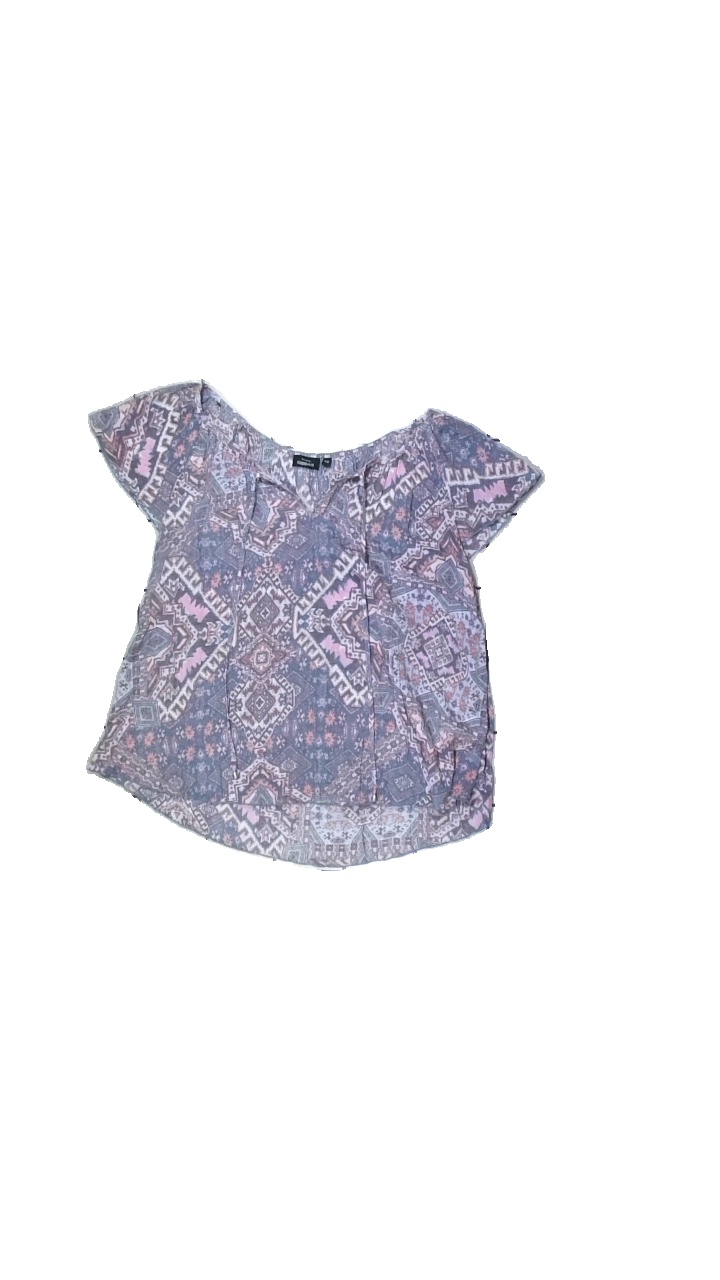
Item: Blouse (Ladies)
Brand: Kappahl
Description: blouse with pattern
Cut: Regular
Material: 73% Viscose 27% Polyester
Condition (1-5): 5
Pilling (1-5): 5
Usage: Reuse
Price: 50-100